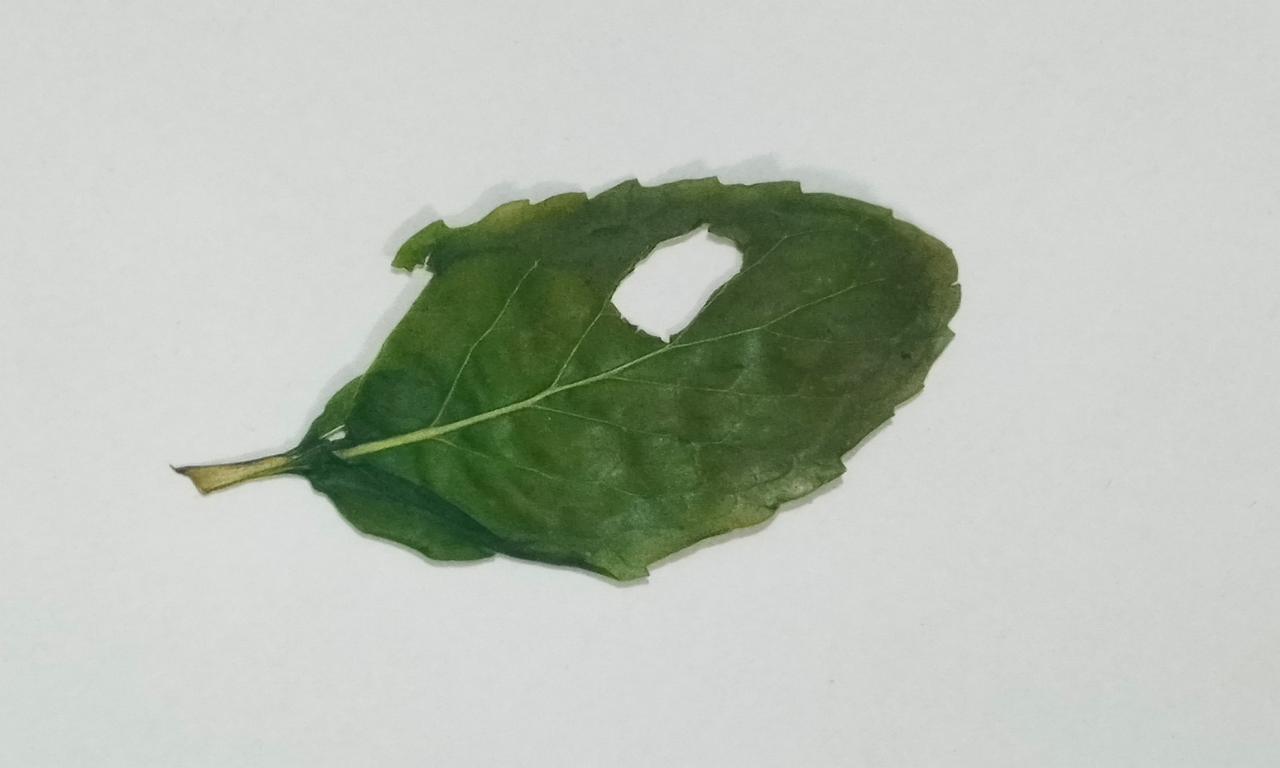
Label: Dried